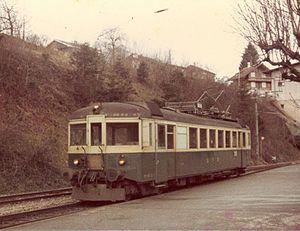
La compagnie Sensetalbahn, en français : chemin de fer de la vallée de la Singine, est une entreprise suisse de transport ayant exploité, durant le XXᵉ siècle, la ligne de chemin de fer Flamatt – Laupen – Gümmenen, dans la vallée de la Singine.